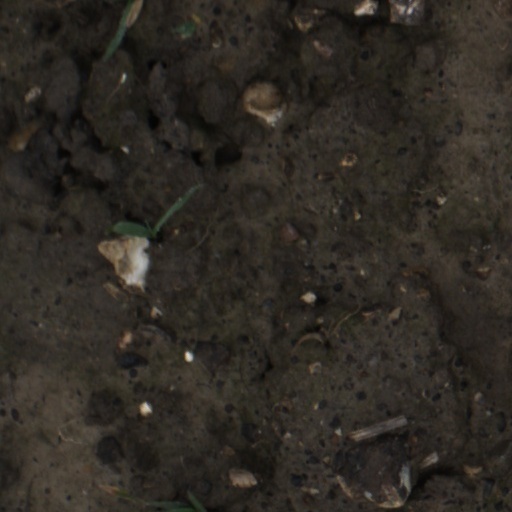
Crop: wheat